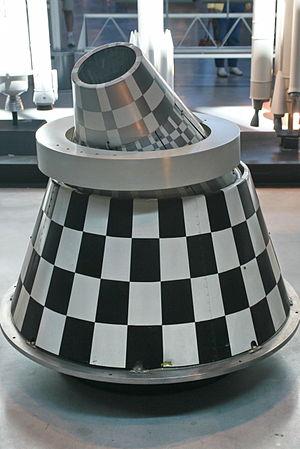
MIDAS est une série de 12 satellites d'alerte précoce militaires américains destinés à détecter les lancements de missiles balistiques soviétiques et lancés entre 1960 et 1966. Les MIDAS constituent le premier système d'alerte précoce basé dans l'espace. Initialement ce programme devait constituer un système d'alerte opérationnel venant compléter le réseau BMEWS de radars terrestres. Du fait de son coût et des problèmes de fiabilité rencontrés, le programme n'est jamais entré dans une phase véritablement opérationnelle et a servi essentiellement à mettre au point ce type de satellite. Trois des 12 satellites n'ont pas pu être placés en orbite par suite de l'échec de leur lancement. Les satellites DSP ont pris le relais au début des années 1970. La série de satellites MIDAS appartient la première génération de satellites militaires américains qui comprend également les satellites Corona et Samos.